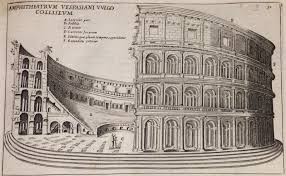
Landmark: Roman Colosseum